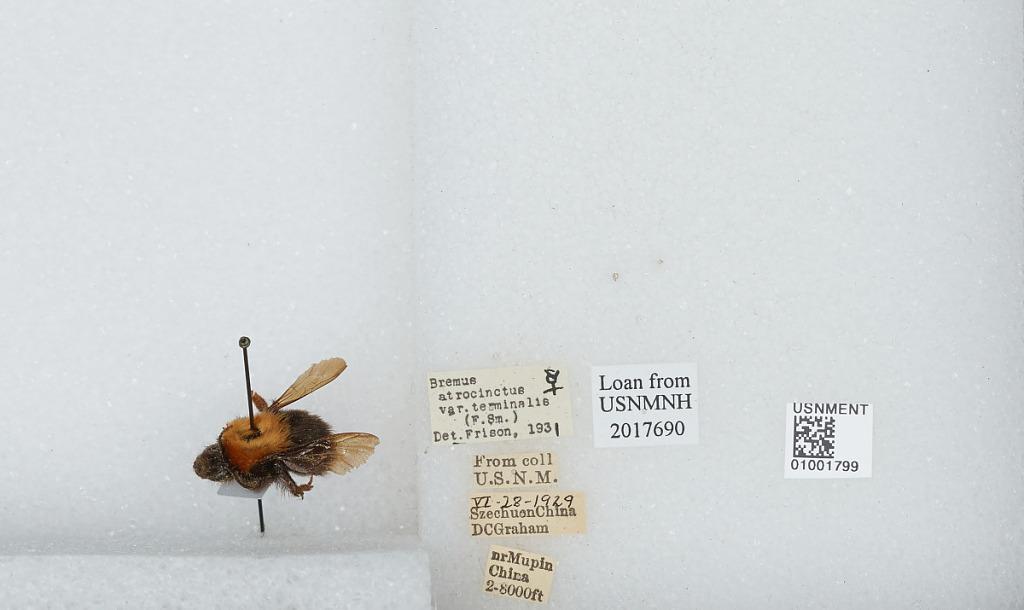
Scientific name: Bombus (Festivobombus) festivus Smith
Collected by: D. Graham
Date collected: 1929-6-28
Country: China
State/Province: Sichuan
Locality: near Muping (formerly Mupin)
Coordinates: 30.3692, 102.814
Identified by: Frison